Isle of Skye

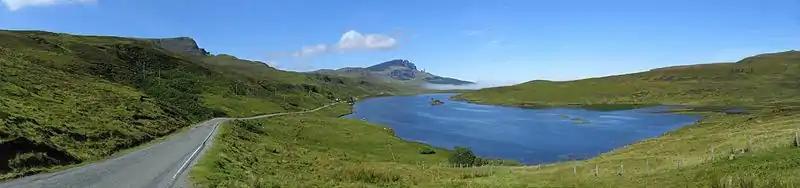
Loch Fada, Trotternish, looking towards The Storr

Whilst Skye had unofficial flags in the past, including the popular "Bratach nan Daoine" (Flag of the People) design which represented the Cuillins in sky blue against a white sky symbolising the Gaelic language, land struggle, and the fairy flag of Dunvegan, the Island received its first official flag "Bratach an Eilein" (The Skye Flag) approved by the Lord Lyon after a public vote in August 2020. The design by Calum Alasdair Munro reflects the Island's Gaelic heritage, the Viking heritage, and the history of Flora MacDonald. The flag has a birlinn in the canton, and there are five oars representing the five areas of Skye, Trotternish, Waternish, Duirinish, Minginish, and Sleat. Yellow represents the MacLeods, and Blue the MacDonalds or the MacKinnons.